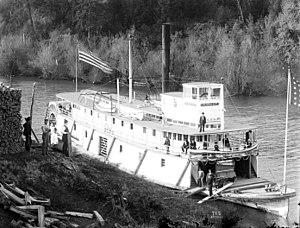
De nombreux bateaux à vapeur naviguèrent sur le fleuve Columbia et ses affluents dans la région du Nord-Ouest Pacifique de l'Amérique du Nord, de 1850 à 1981.